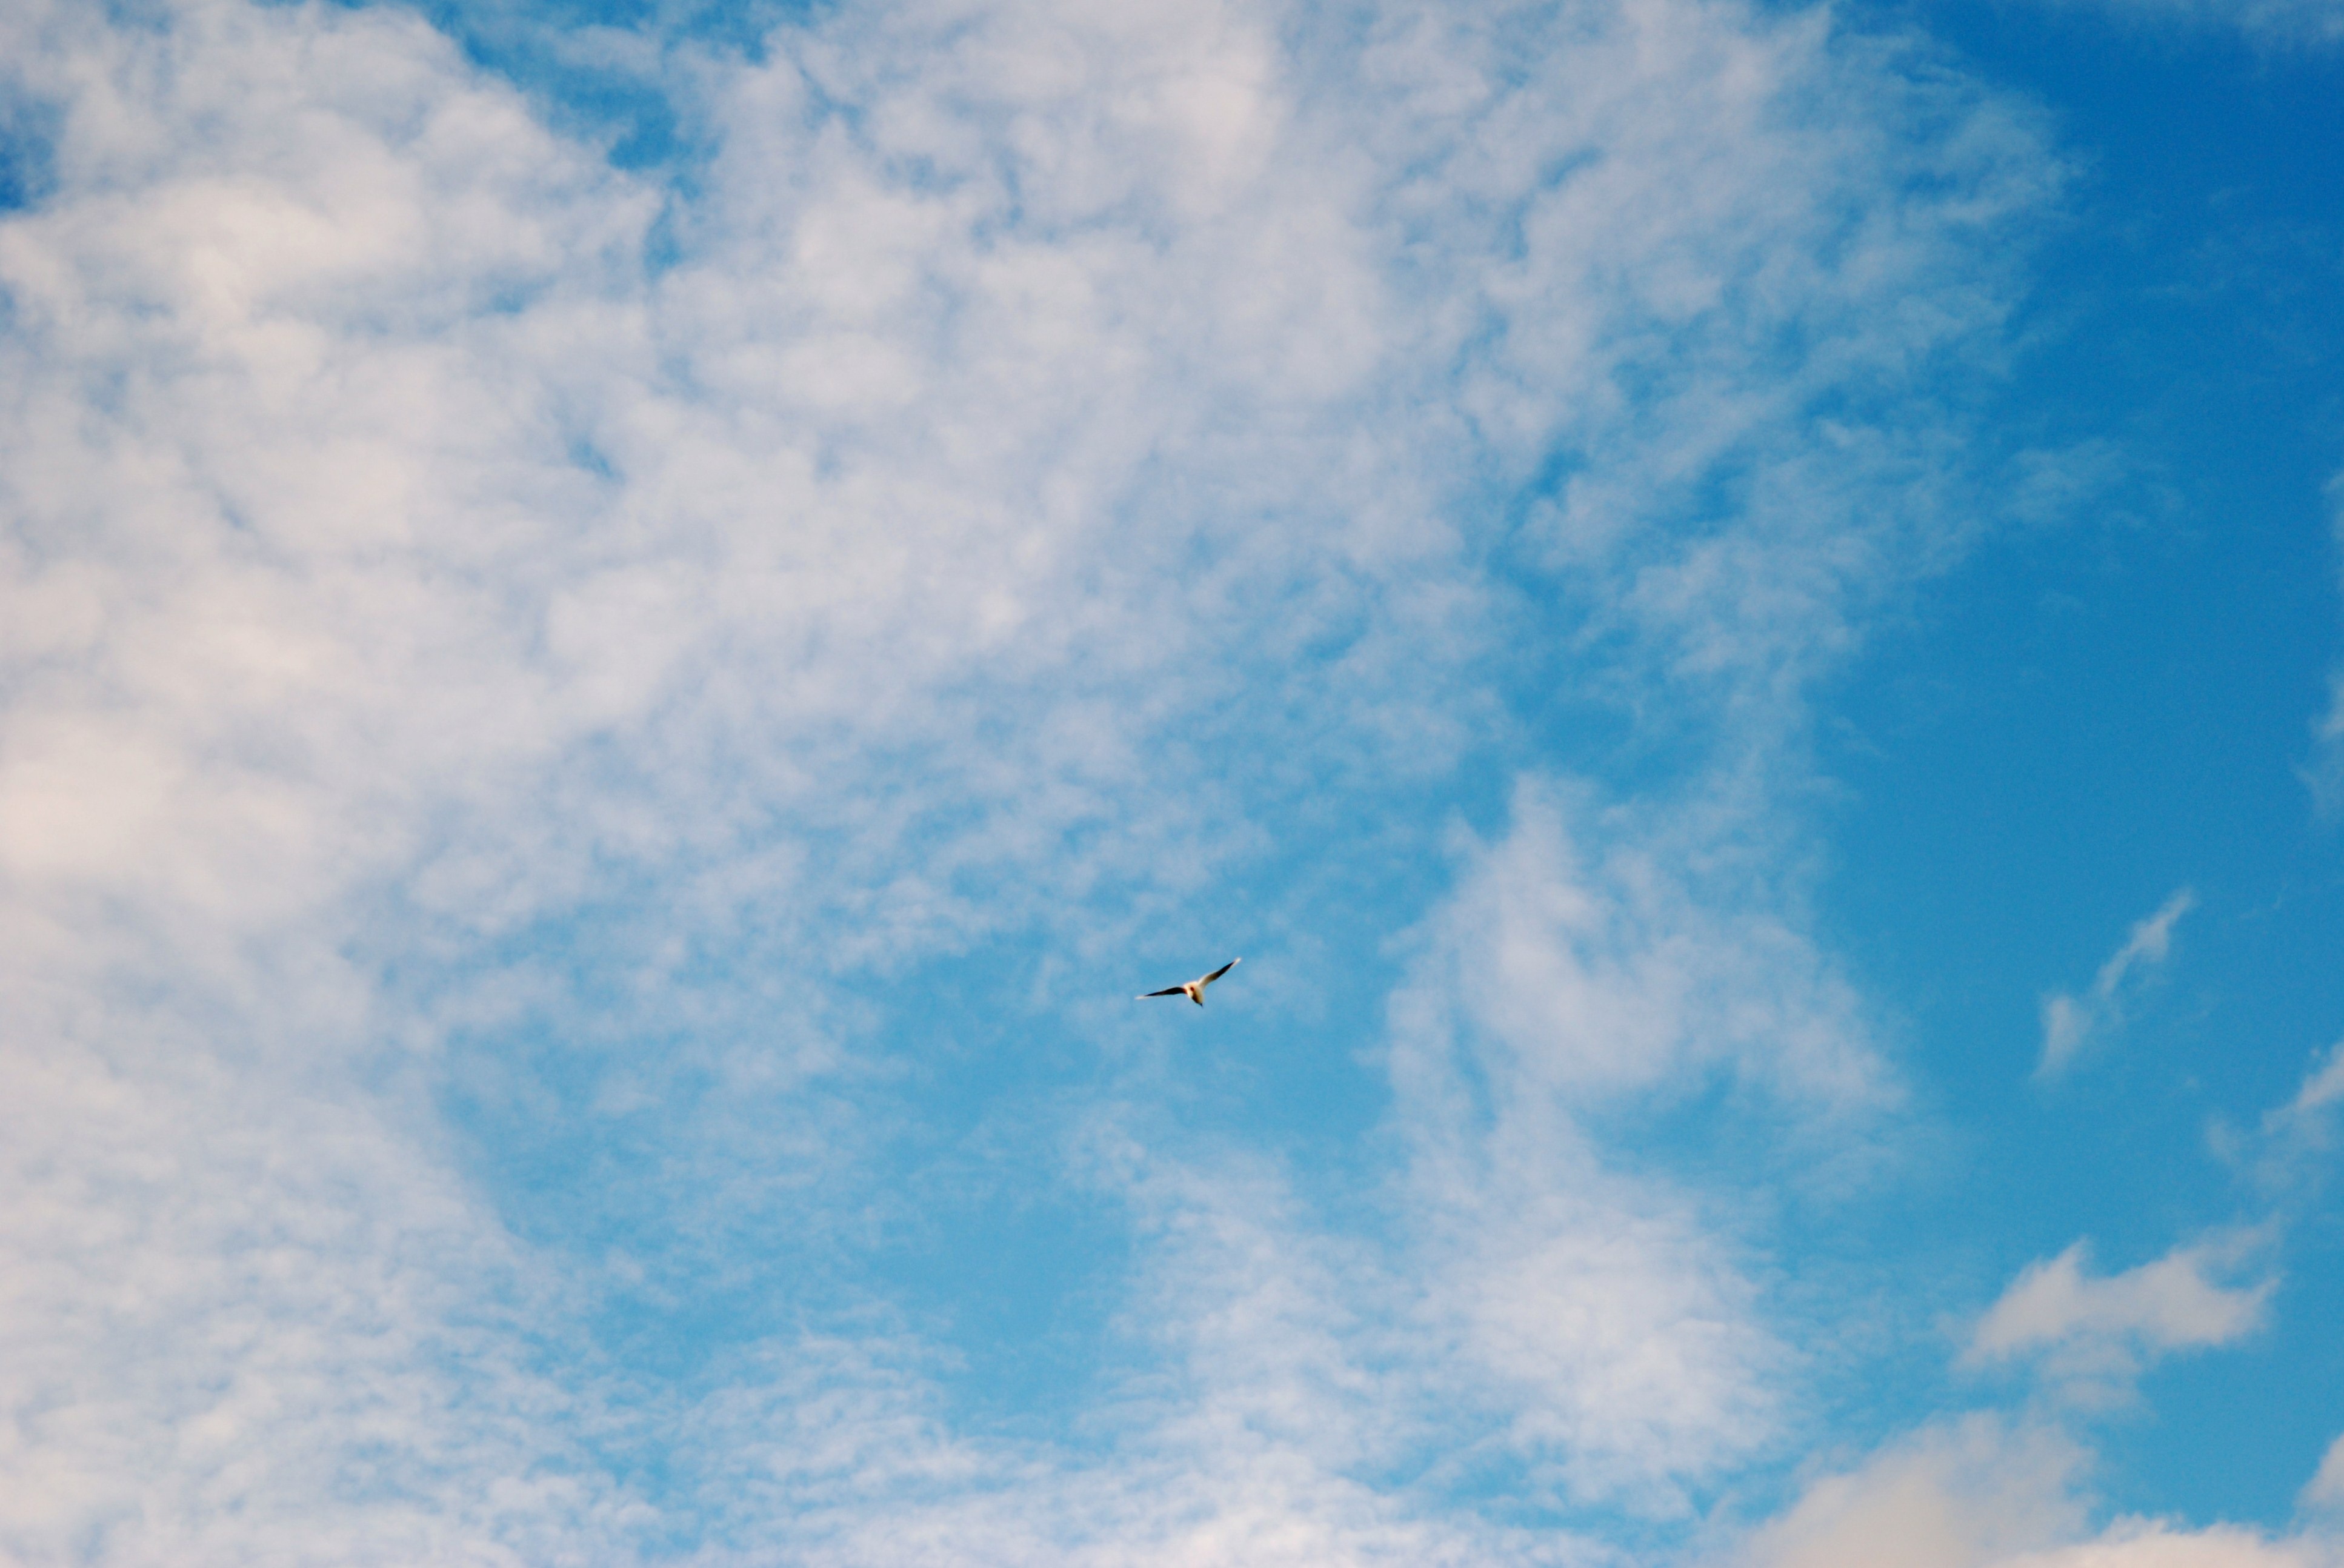
sea, bird, wing, cloud, sky, flight, space, blue, moon, clouds, earth, meteorological phenomenon, atmosphere of earth